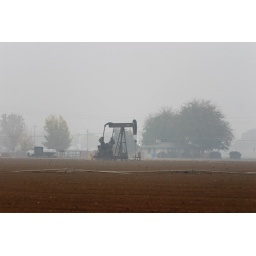
Oil well sits with farm field and irrigation equipment in forground and a farm house and farm equipment in the background on a very foggy day.